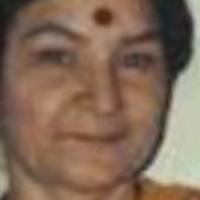
Age group: age 66-80